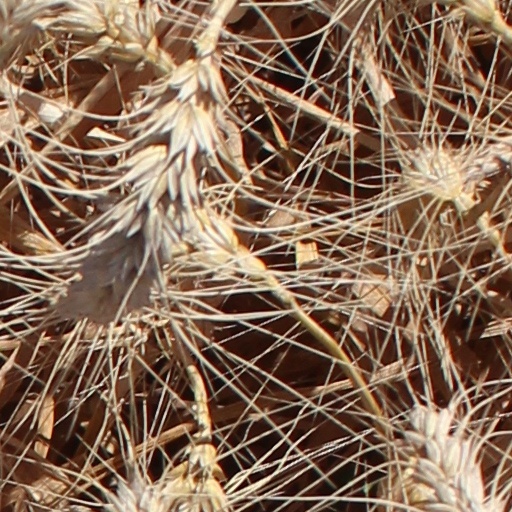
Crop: wheat